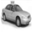
Label: automobile